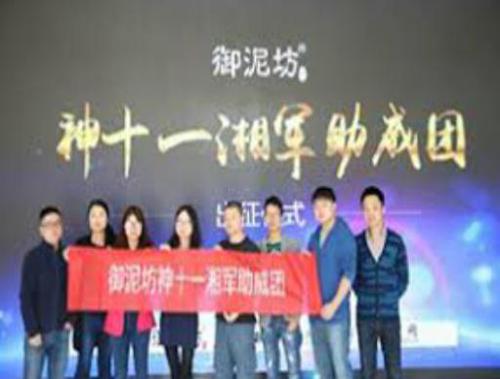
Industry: Necessities